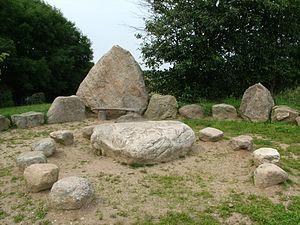
Stoltebüll est une commune d'Allemagne de l'arrondissement de Schleswig-Flensbourg au nord du pays dans le Schleswig-Holstein.